List of former Disneyland attractions

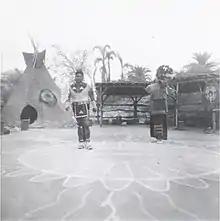
A Native American cast member at the Indian Village in 1955

Bear Country opened in 1972. It was renamed Critter Country in 1988, and in 2024 it was renamed Bayou Country.